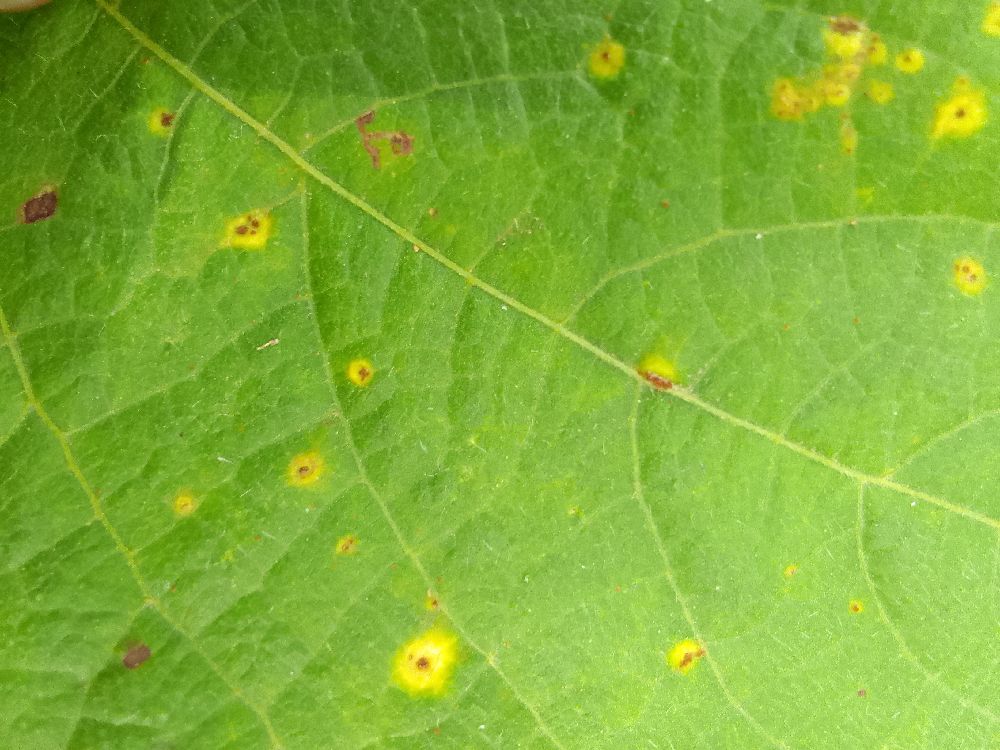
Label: rust